Chambers Street station (IRT Broadway–Seventh Avenue Line)

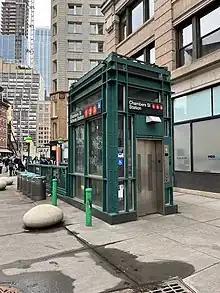
Exit and elevator kiosk at Chambers Street and West Broadway

This underground station has four tracks and two island platforms. The station is served by the and trains at all times and by the train except at night. The 1 always runs on the outer local tracks and the 2 and 3 always run on the center express tracks. The next stop to the north is Franklin Street for local trains and 14th Street for express trains. The next stop to the south is WTC Cortlandt for 1 trains and Park Place for 2 and 3 trains. South of this station, the 2 and 3 trains curve sharply east and branch off to Park Place, Fulton Street, Wall Street, and then Brooklyn. The 1 train continues in a more direct southerly orientation towards its terminal, South Ferry. North of the station are diamond crossovers in both directions used by the 2 train during the night when it runs local in Manhattan, crossing to the local track from the express track northbound and reverse southbound.